Sacco and Vanzetti

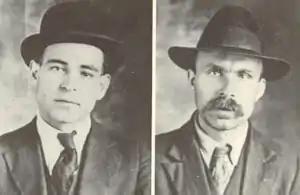
Sacco and Vanzetti

Nicola Sacco (April 22, 1891 – August 23, 1927) and Bartolomeo Vanzetti (June 11, 1888 – August 23, 1927) were Italian immigrants and anarchists who were controversially convicted of murdering Alessandro Berardelli and Frederick Parmenter, a guard and a paymaster, during the April 15, 1920, armed robbery of the Slater and Morrill Shoe Company in Braintree, Massachusetts, United States. Seven years later, they were executed in the electric chair at Charlestown State Prison.